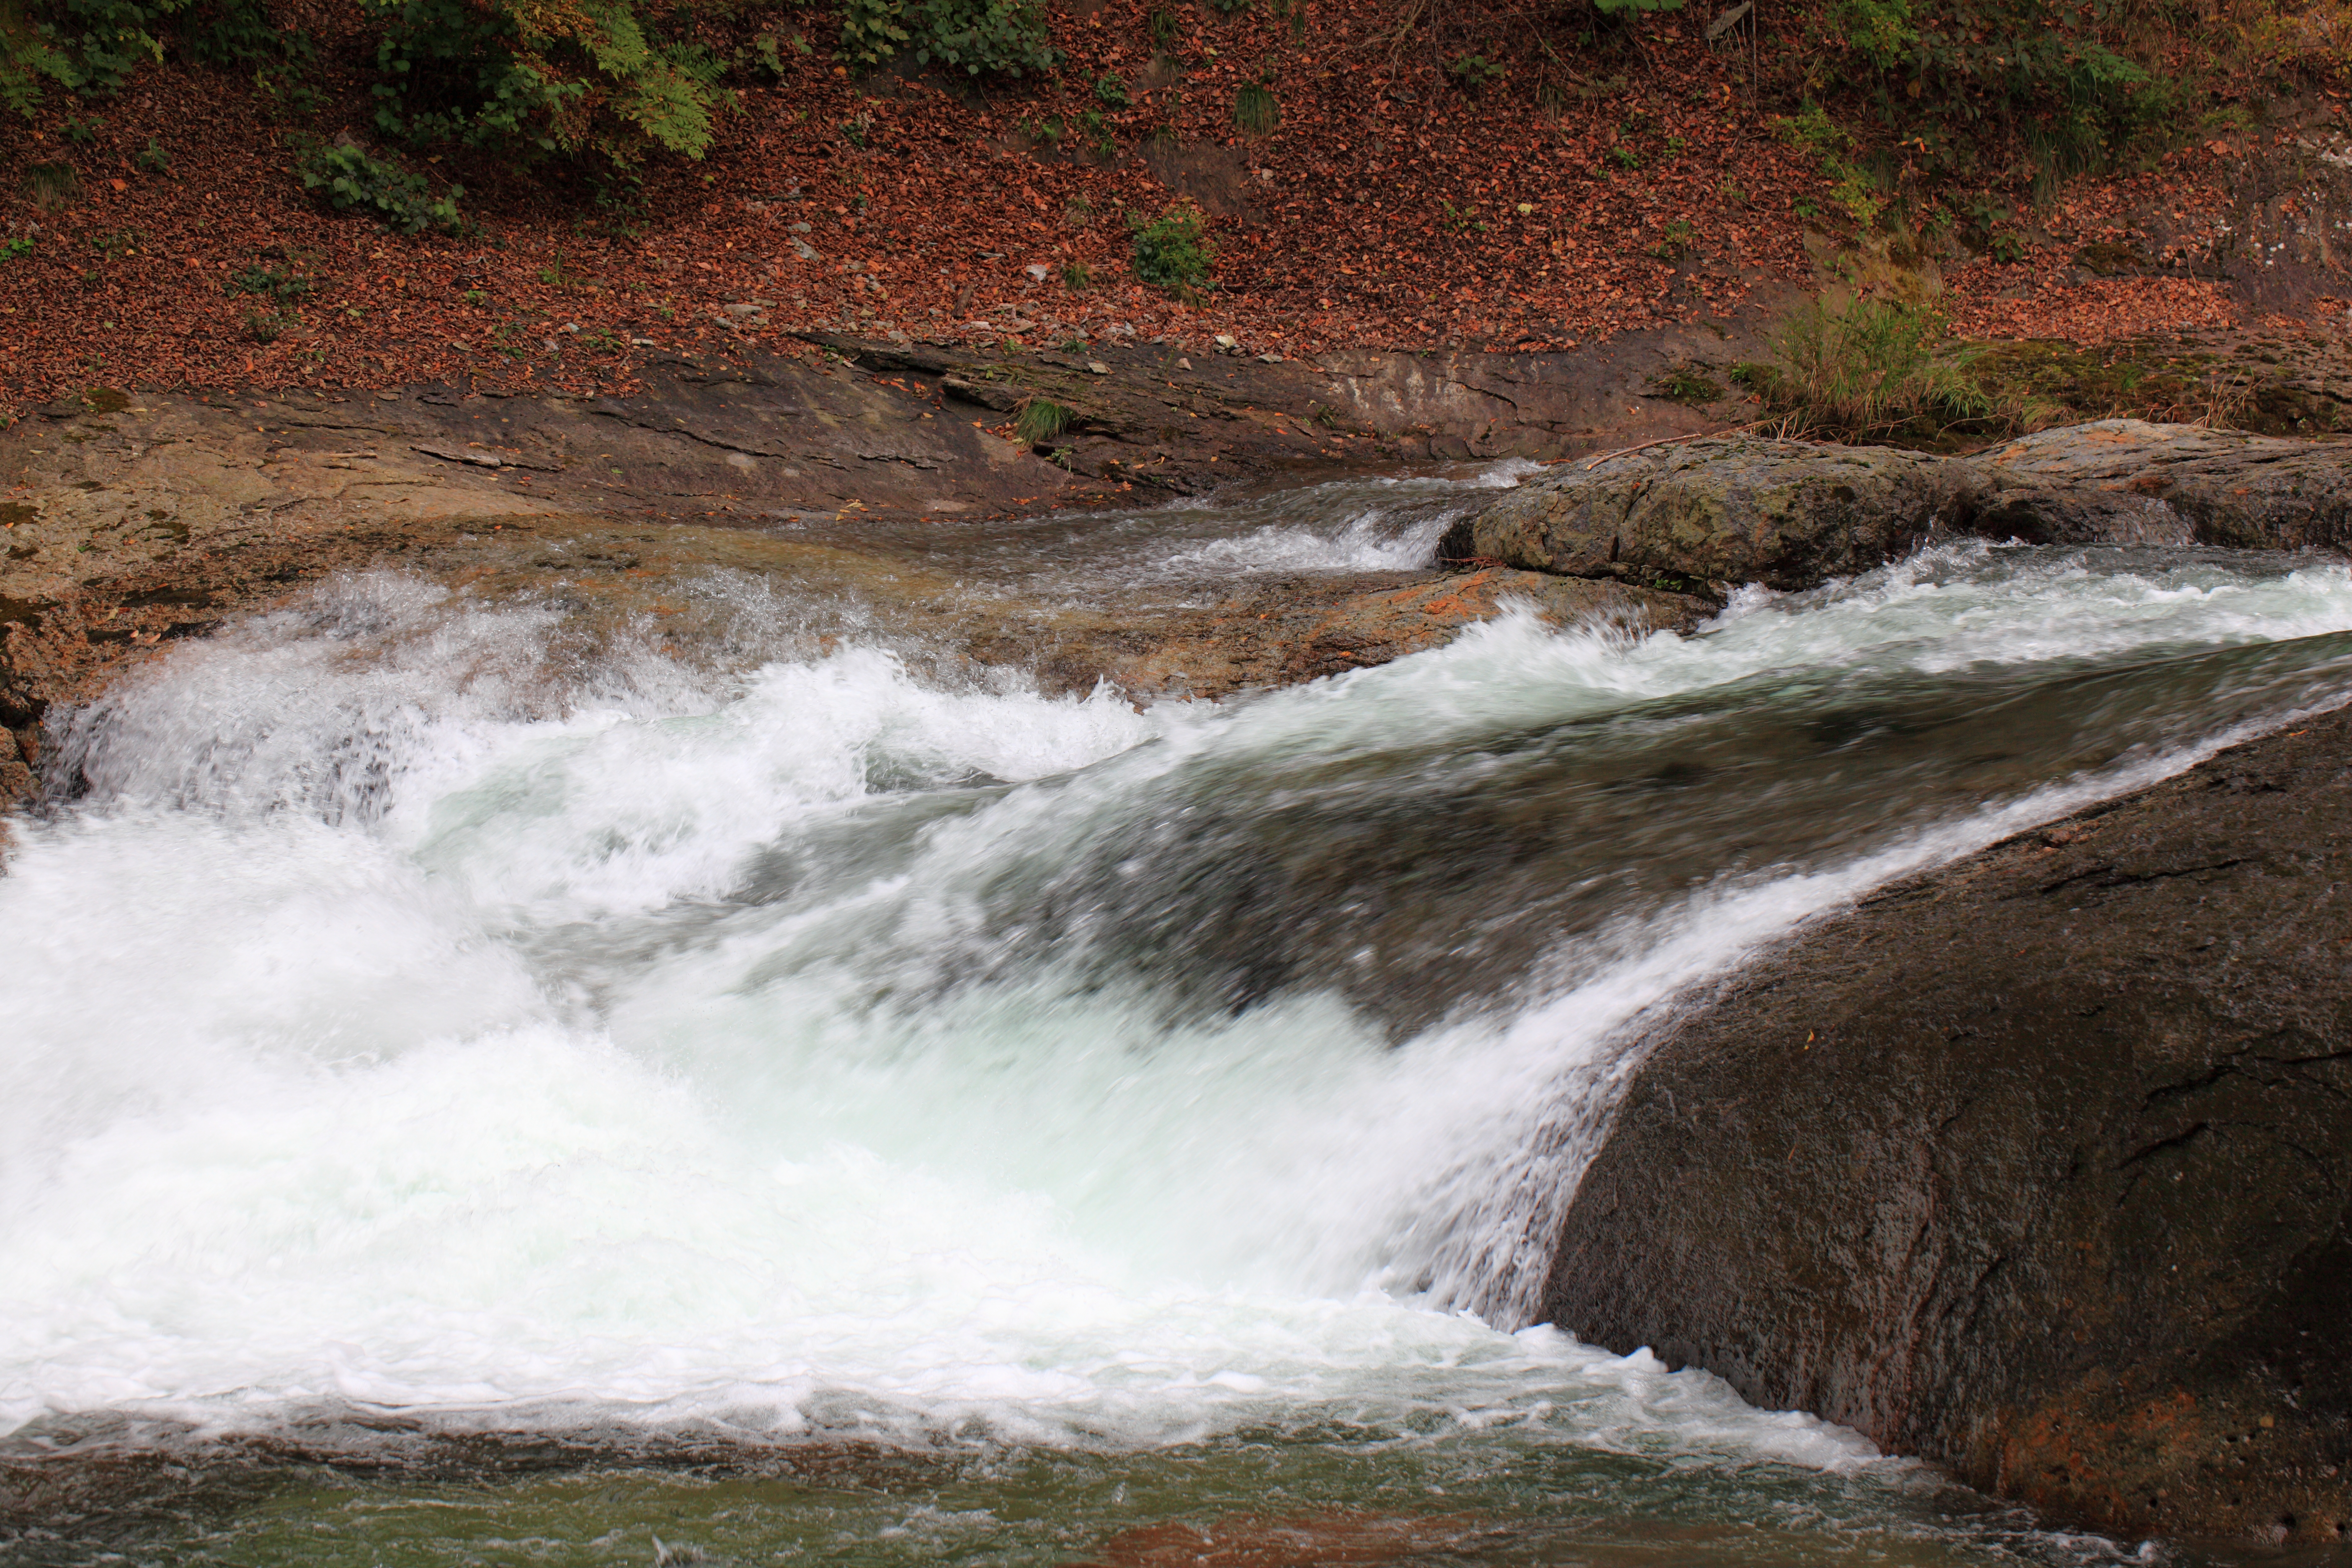
water, rock, waterfall, creek, wave, river, stream, high, rapid, body of water, 5d, hires, markii, water feature, watercourse, hi, res, resolution, numata, masutobinotaki, landform